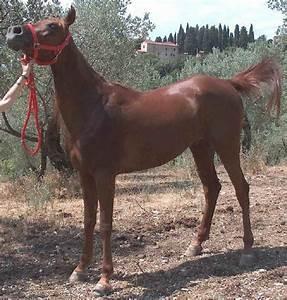
horse